North Broad Street Residential Historic District

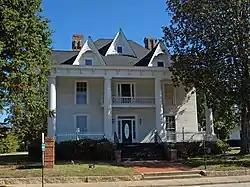
House at 41 West Candler Street

The North Broad Street Residential Historic District is an historic district in Winder, Georgia. It was listed on the National Register of Historic Places in 1984 and includes 39 contributing buildings.